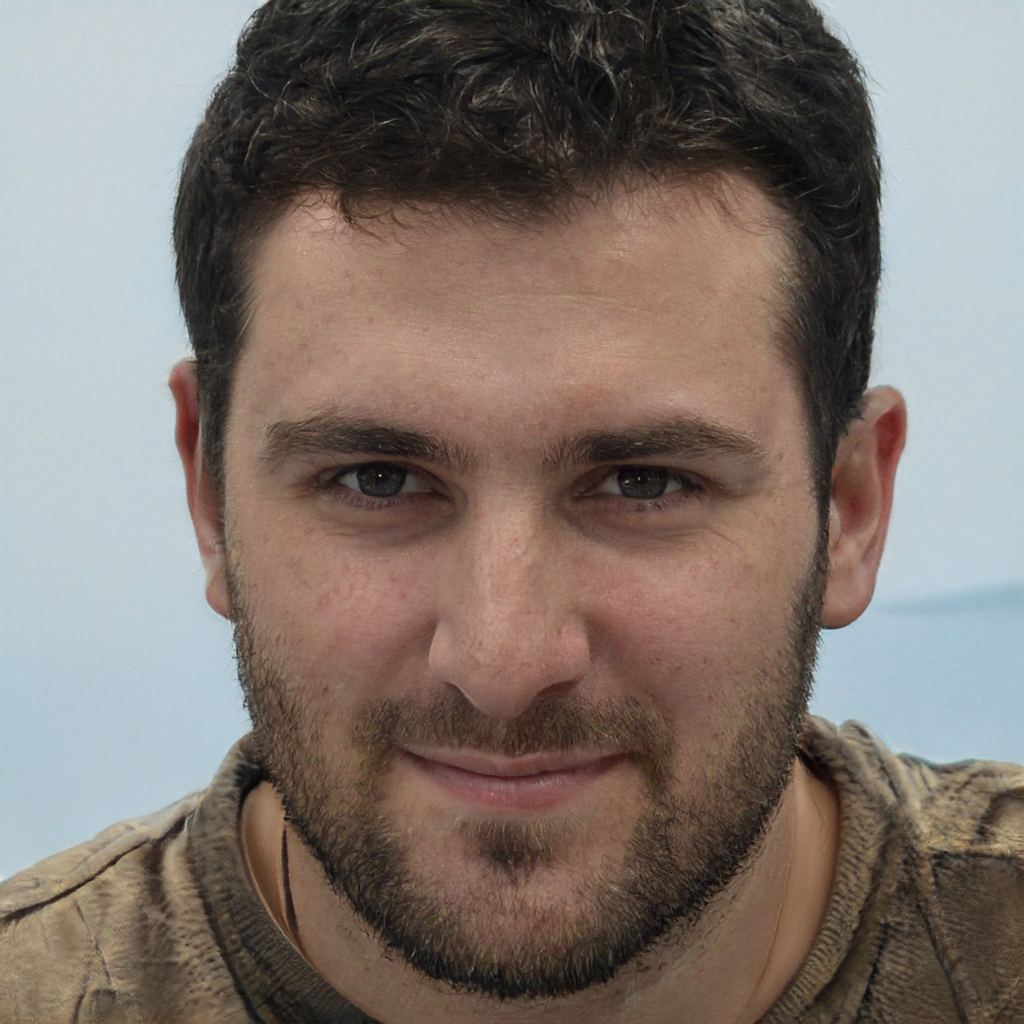
Gender: Male